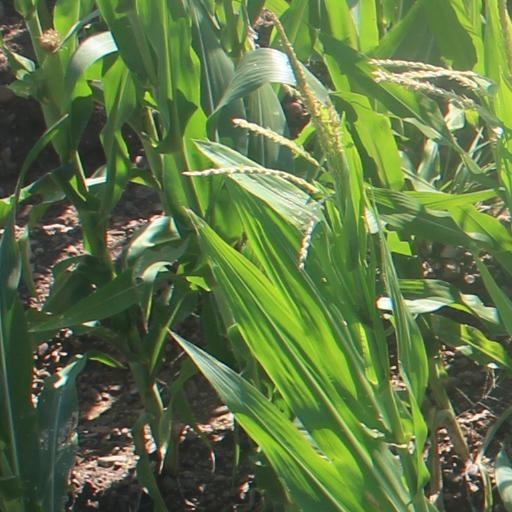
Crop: maize; corn